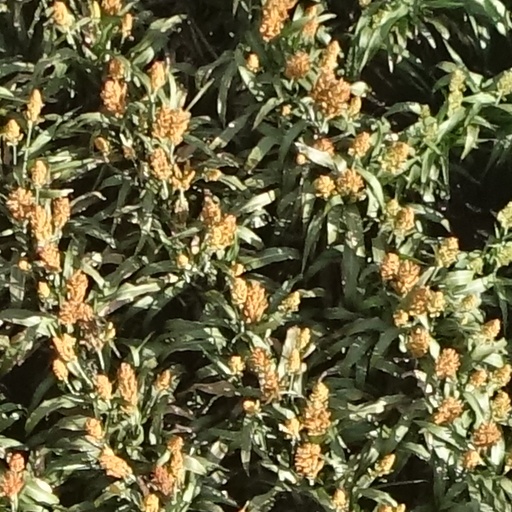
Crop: sorghum